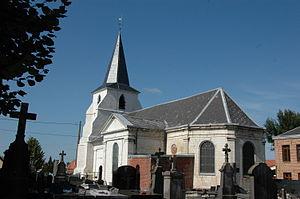
Eglise Notre-Dame-de-la-Bonne-Fin de Salperwick
Salperwick est une commune française située dans le département du Pas-de-Calais en région Hauts-de-France. Cette commune à la particularité d'être construite sur un marais.